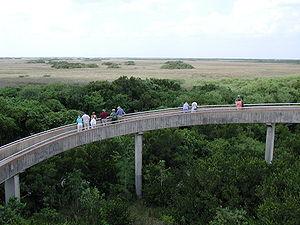
Une zone humide, dénomination dérivant du terme anglais wetland, est une région où le principal facteur d'influence du biotope et de sa biocénose est l'eau. On distingue généralement les zones humides côtières et marines différenciées par la proximité de la mer plus que par la salinité. Elles jouent un rôle majeur en ce qui concerne le cycle de l'eau et le cycle du carbone. La flore des zones humides d'eau douce est dite hélophyte.